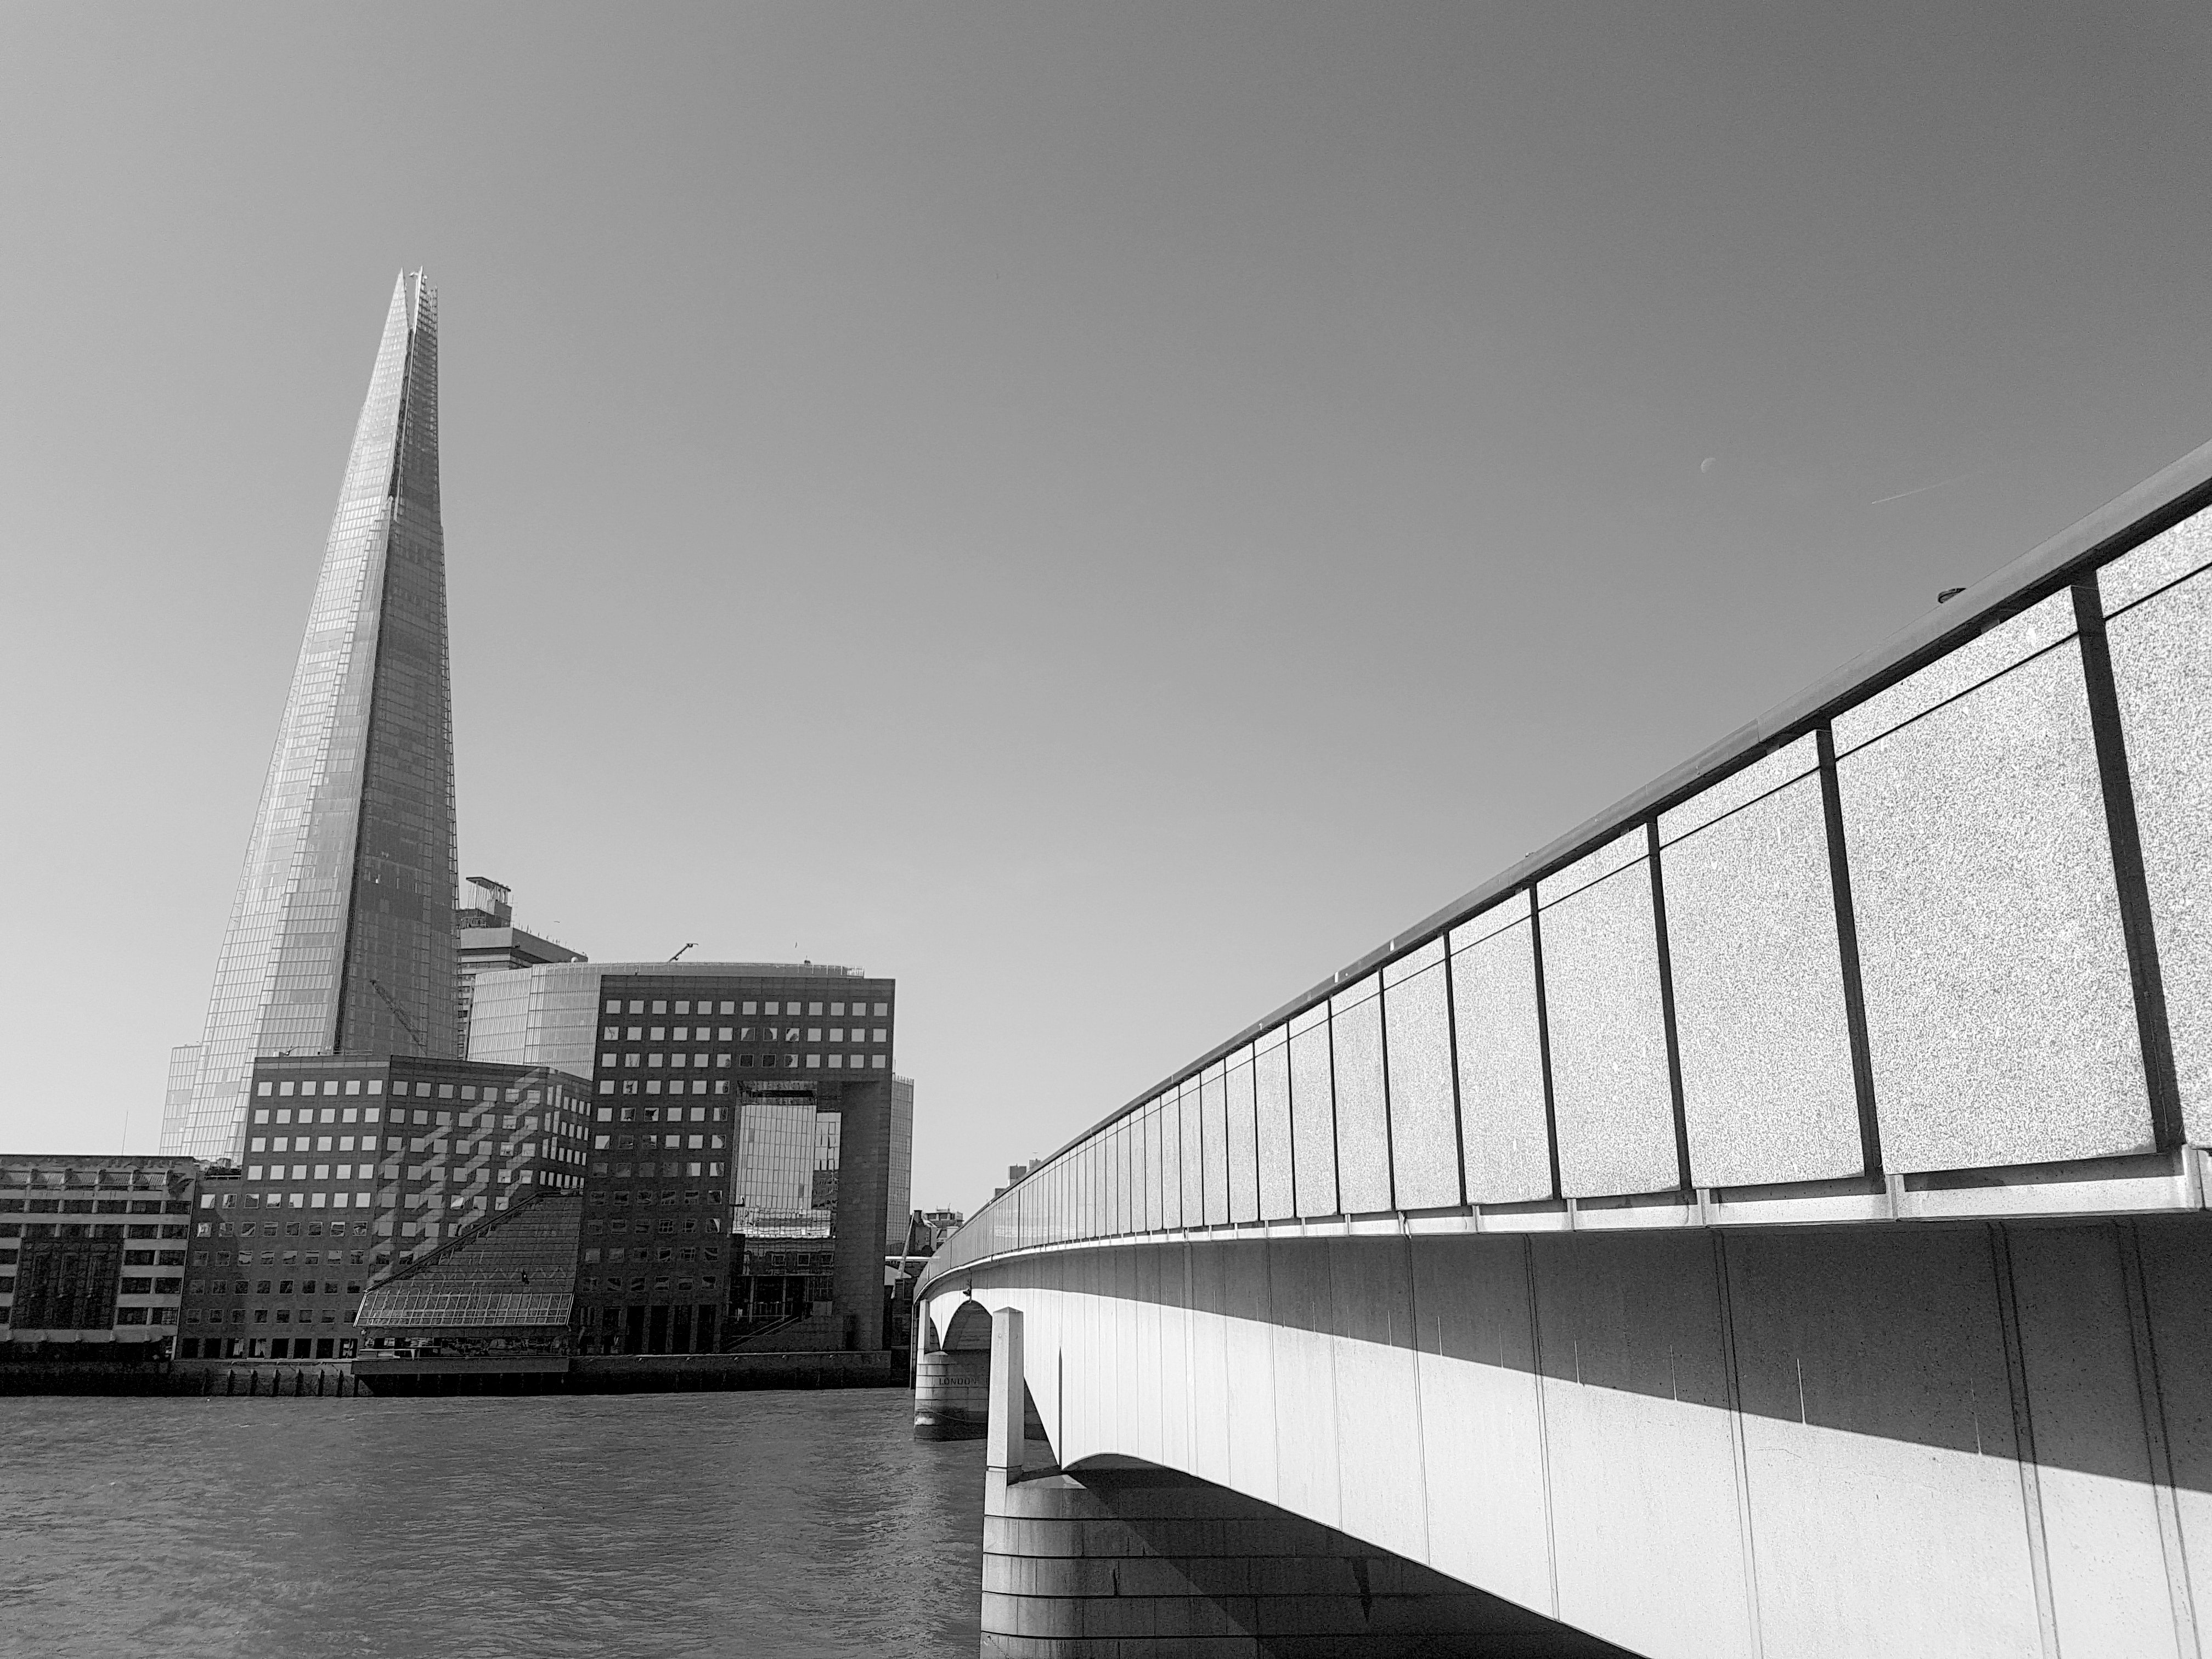
white, black, black and white, architecture, landmark, monochrome, line, monochrome photography, metropolitan area, water, urban area, skyscraper, building, city, photography, bridge, tower, tower block, river, style, symmetry, reflection, metropolis